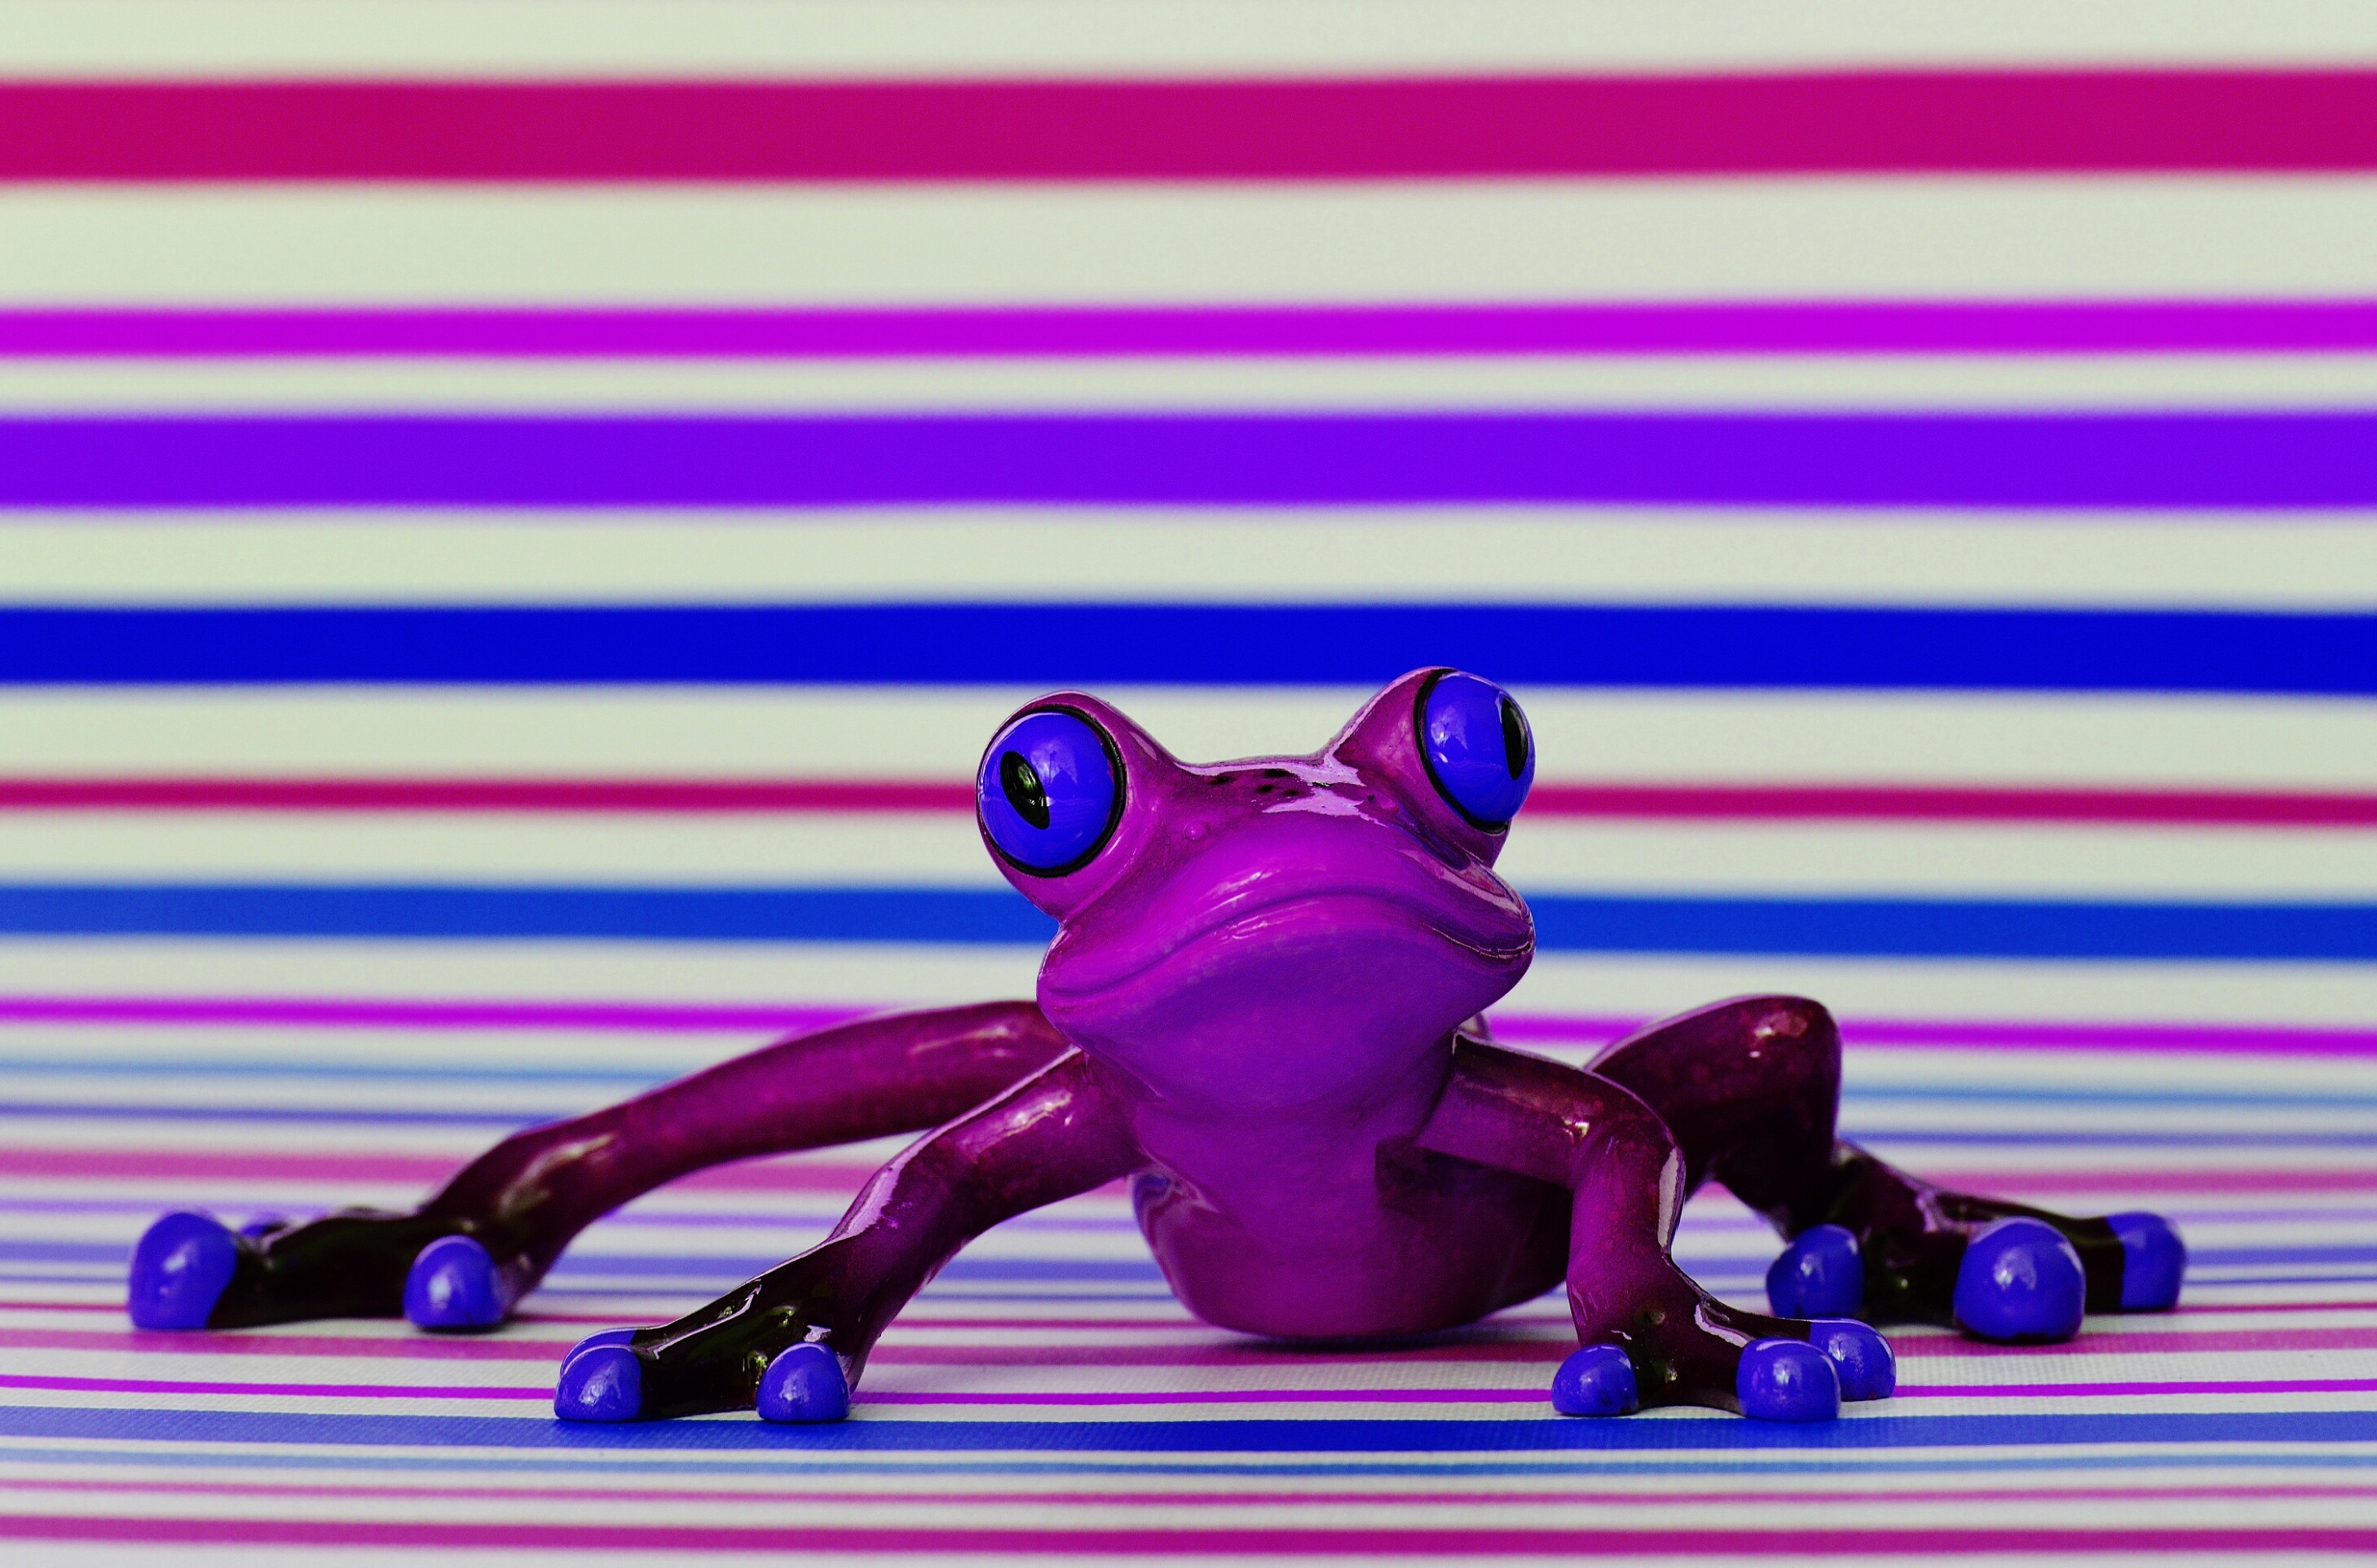
sweet, animal, cute, frog, fun, figure, illustration, lurking, funny, frog eyes